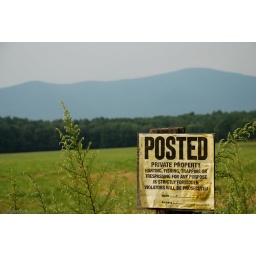
Overlook mountain in the background with a field in the foreground. This was private property, hence the Posted sign.